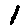
Label: 1